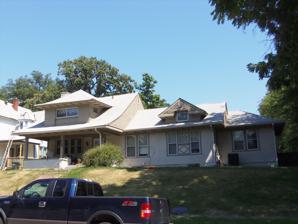
Building: Dils–Downer House
Country: United States of America
Year built: 1898
Historic house in Iowa, United States United States historic place Dils–Downer House U.S. National Register of Historic Places Show map of Iowa Show map of the United States Location 1020 E. 15th St. Davenport, Iowa Coordinates 41°32′7″N 90°33′38″W / 41.53528°N 90.56056°W / 41.53528; -90.56056 Area less than one acre Built 1898 Built by Thomas M. Dils Architectural style Shingle Style Bungalow / Craftsman MPS Davenport MRA NRHP reference No. 83002422 Added to NRHP July 7, 1983 The Dils–Downer House is a historic building located on the eastside of Davenport, Iowa , United States. The Shingle Style Bungalow has been listed on the National Register of Historic Places since 1983. History The house was built in 1898 by Thomas M. Dils, who was a local contractor and builder. He died in 1902 and his wife sold the house to Harry and Alice Downer. He worked as a school teacher and principal before he became a settlement house worker. Downer is most noteworthy for his two-volume historical work, History of Davenport and Scott County, Iowa . He resided in this house when he prepared and published the work in 1910. Architecture The 1½-story structure is a side- gable Craftsman cottage with a long side wing. It features two dormers built in the Shingle Style . Many of the windows also feature diamond-shaped lights. References